Kepler-186f

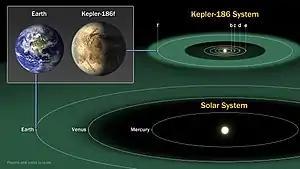
Size comparison of Kepler-186f (artist's impression) with Earth along with their projected habitable zones

Kepler-186f's location within the habitable zone does not necessarily mean it is habitable; this is also dependent on its atmospheric characteristics, which are unknown. However, Kepler-186f is too distant for its atmosphere to be analyzed by the most advanced instruments such as the James Webb Space Telescope. A simple climate model – in which the planet's inventory of volatiles is restricted to nitrogen, carbon dioxide and water, and clouds are not accounted for – suggests that the planet's surface temperature would be above if at least 0.5 to 5 bars of CO is present in its atmosphere, for assumed N partial pressures ranging from 10 bar to zero, respectively.